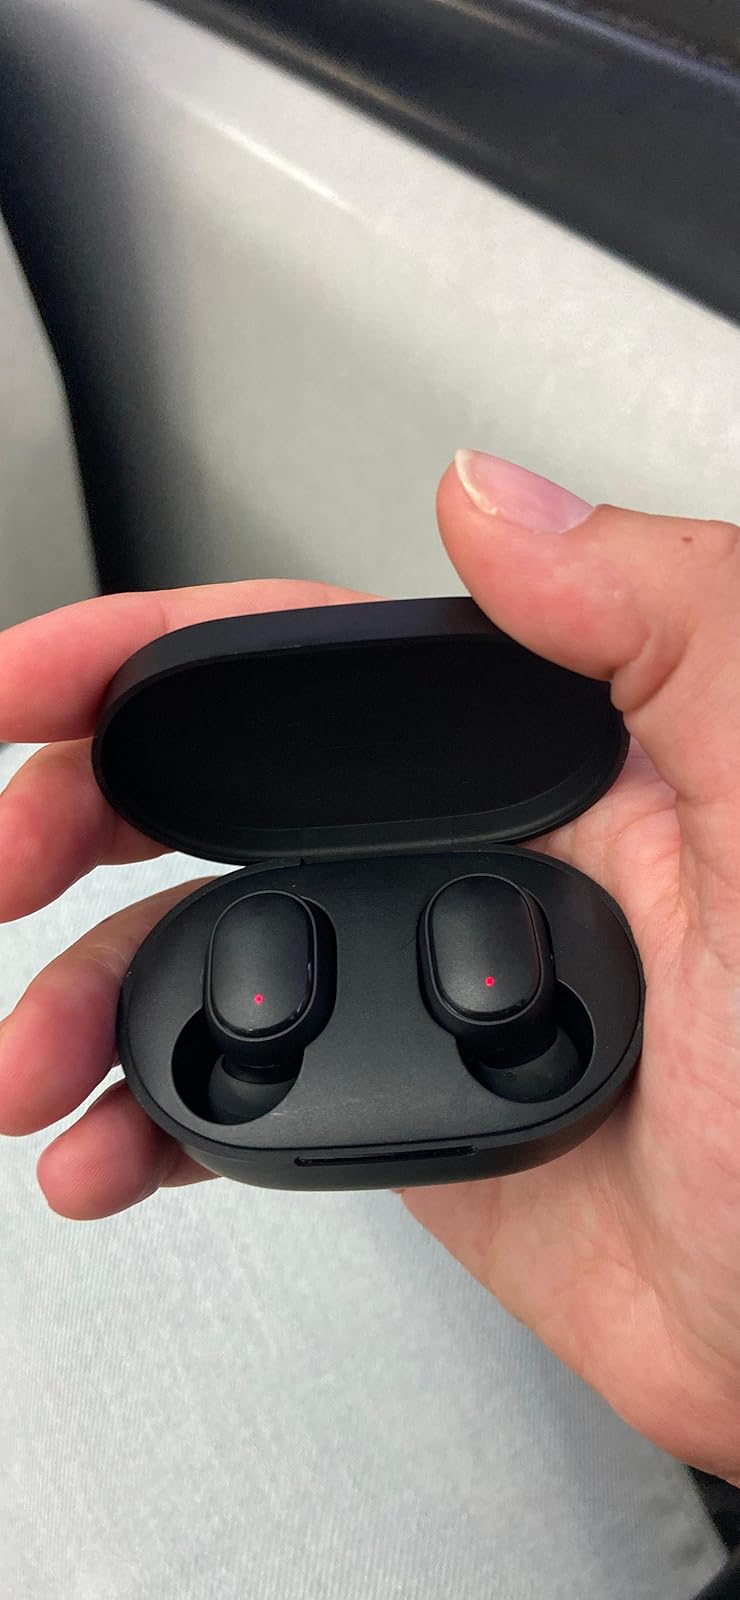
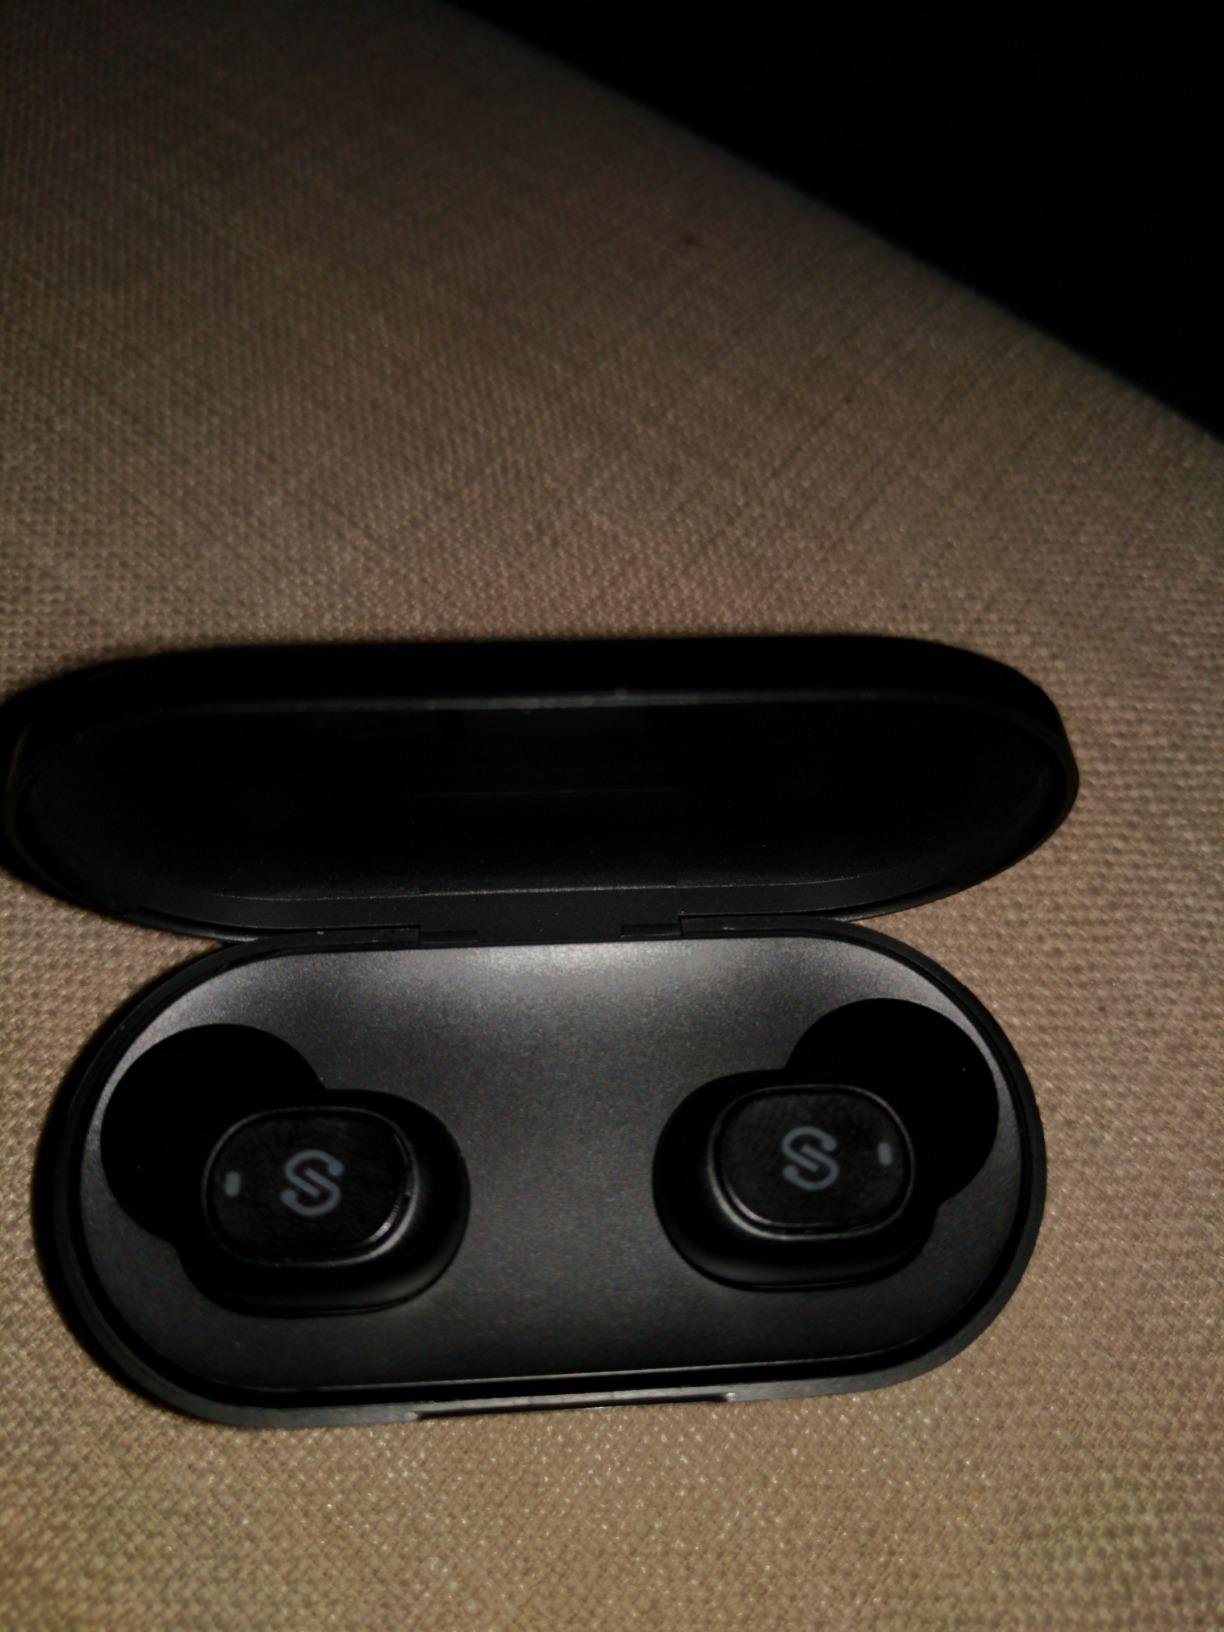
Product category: earbuds
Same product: no